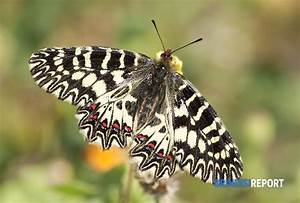
Label: butterfly